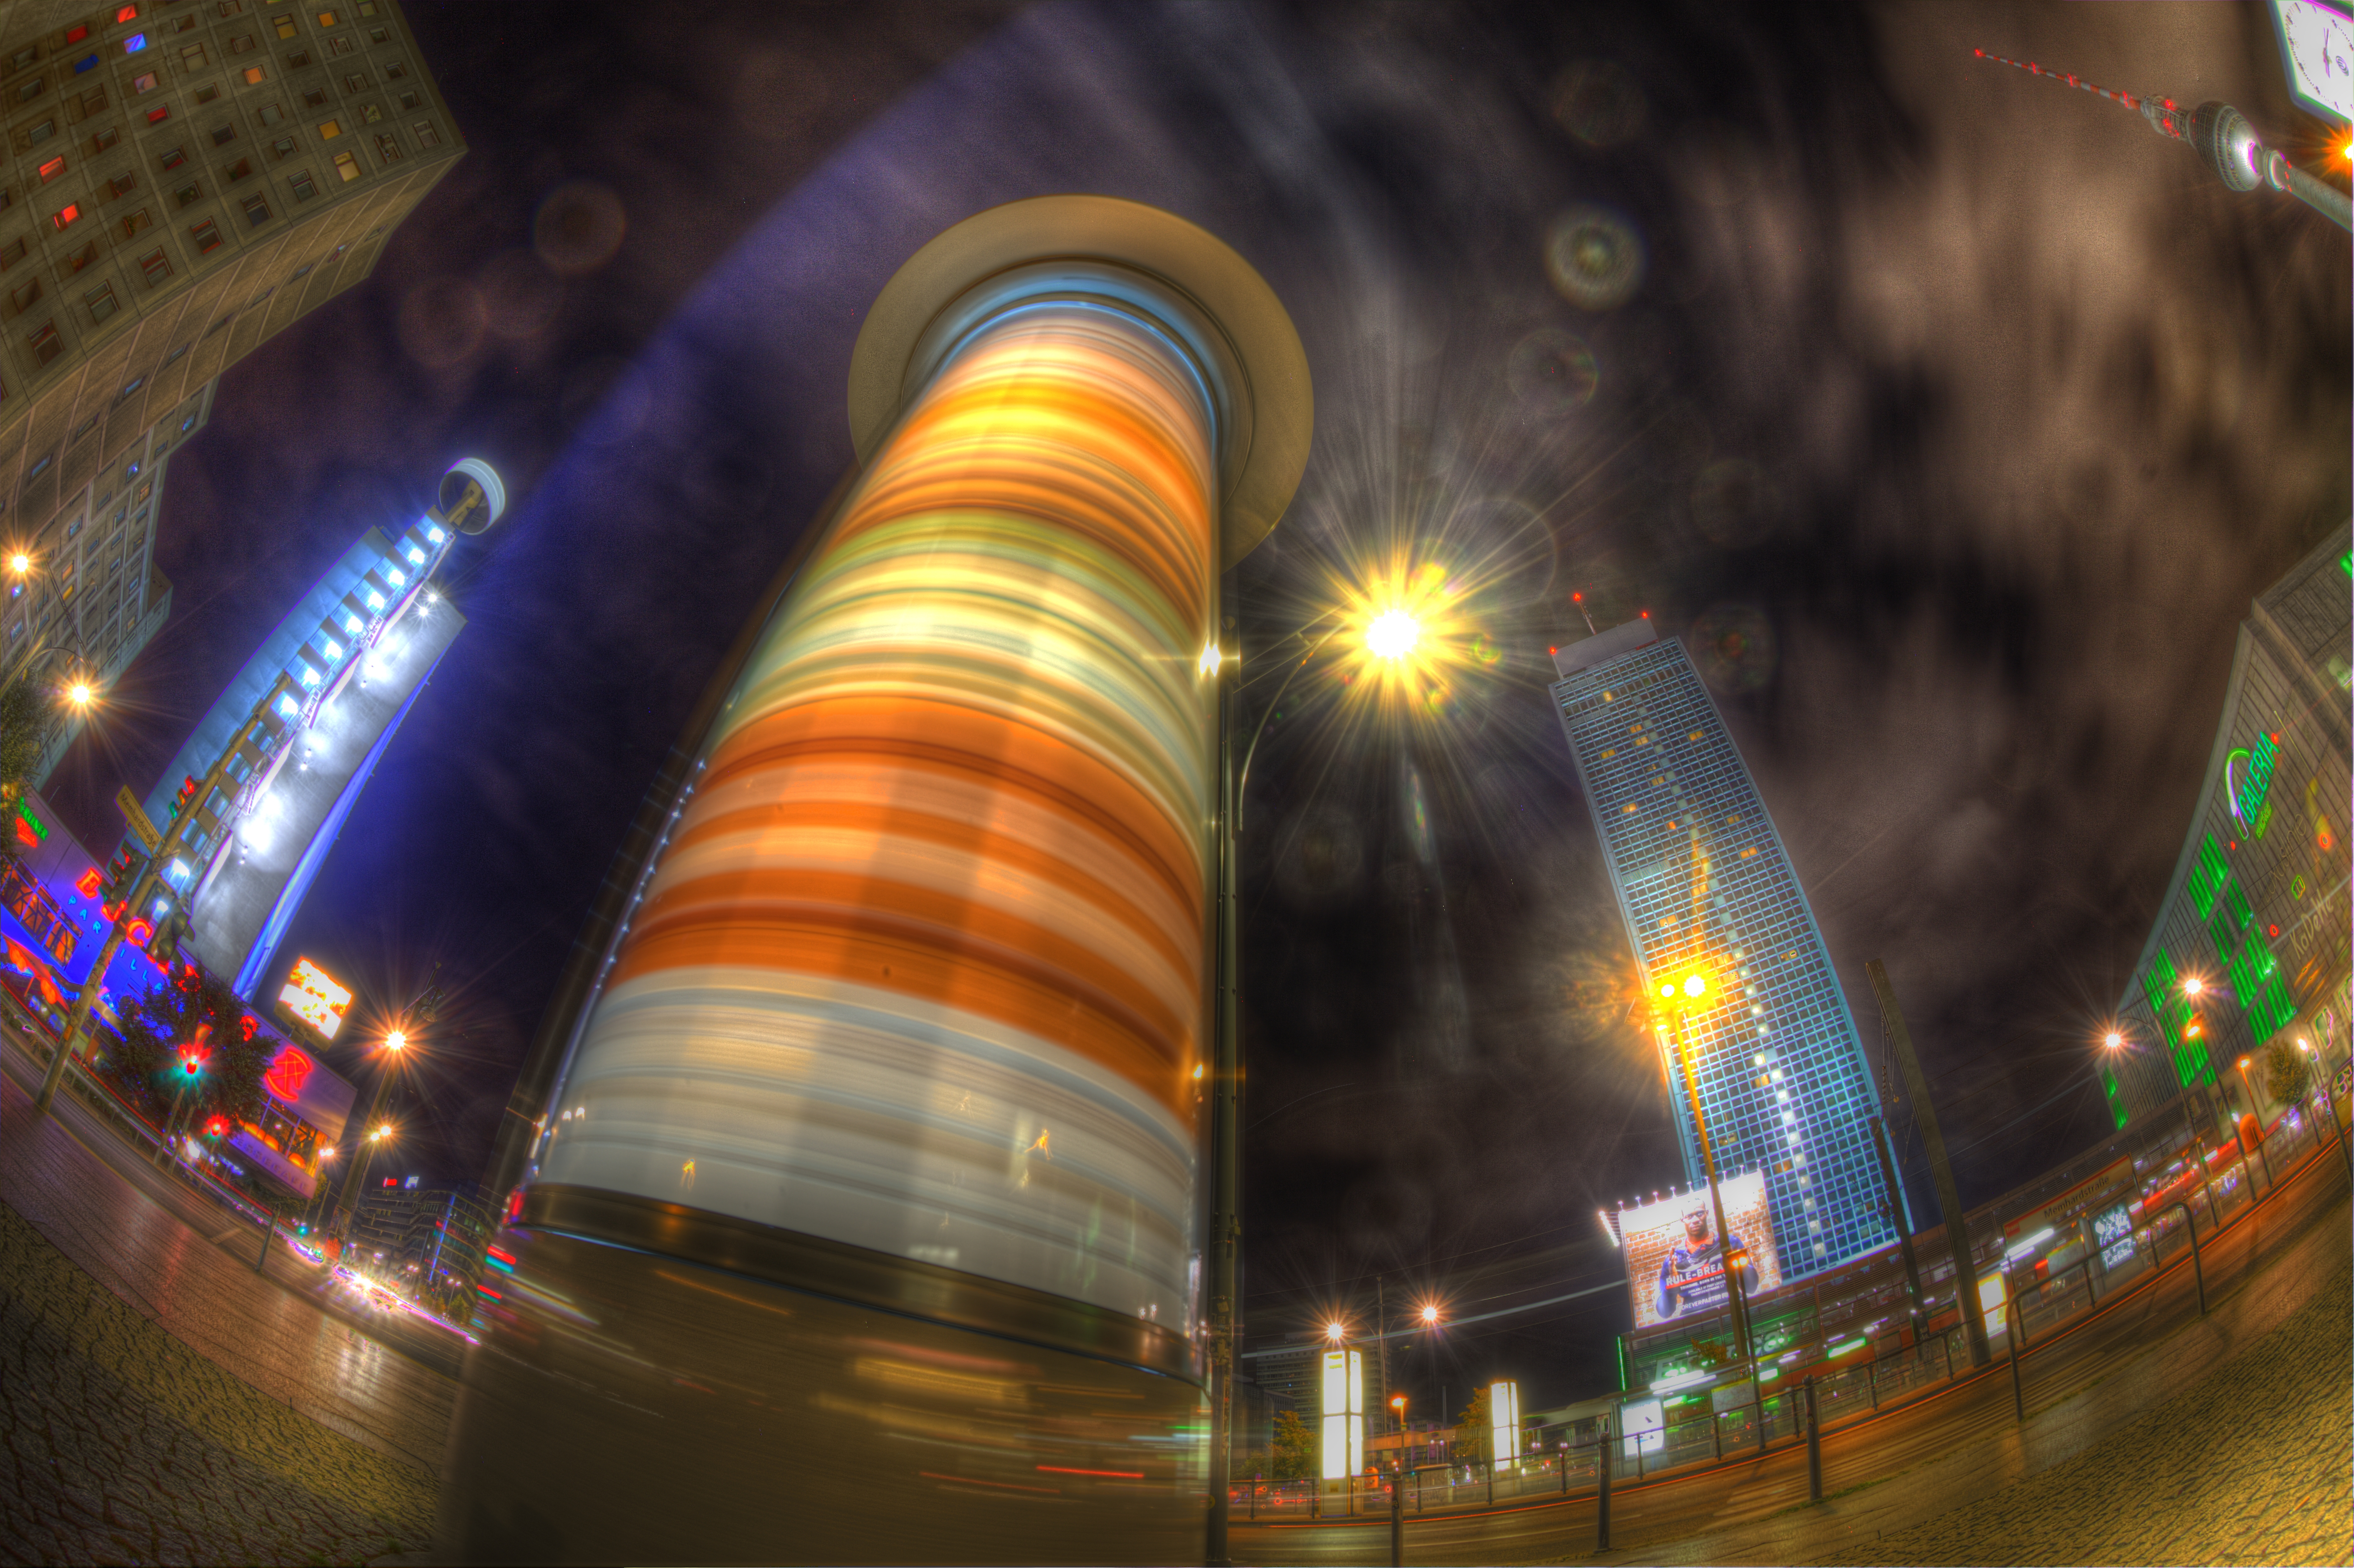
light, night, skyscraper, cityscape, reflection, color, canon, free, hdr, copyrightfree, deutschland, berlin, freeforcommercialuse, freiesfotoarchiv, dynamic, 5d, langzeitbelichtung, royality, royalityfree, berlinnacht, screenshot, natch, computer wallpaper